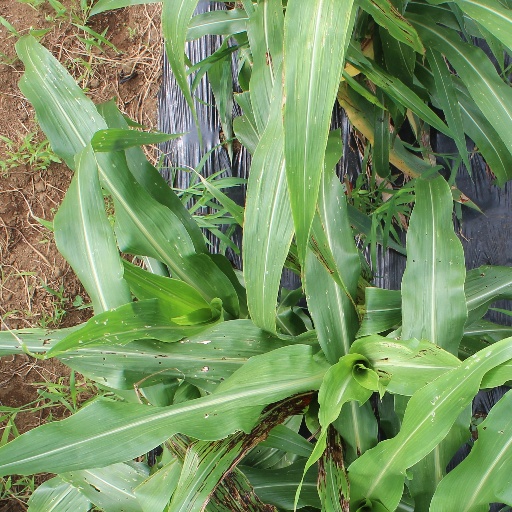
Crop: sorghum